Gurney family (Norwich)

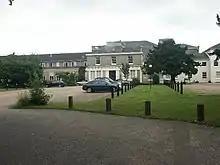
Keswick Hall, residence of Richard Gurney (1742–1811), his son Hudson and many other members of the Gurney family

Richard Gurney married a daughter of David Barclay, another Quaker merchant and banker. Their six children included Anna Gurney, an Old English scholar, and Hudson Gurney (1775–1864), who later inherited wealth from his father and acted as the head of the Norwich Gurney family. He became MP for Newtown, Isle of Wight in 1816, a Fellow of the Royal Society in 1818, and High Sheriff of Norfolk in 1835. He resided at Keswick Hall near Norwich and in St James's Square, London, but stayed childless.